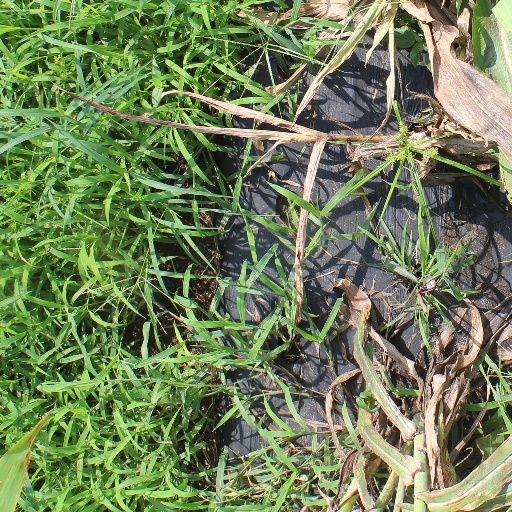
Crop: sorghum